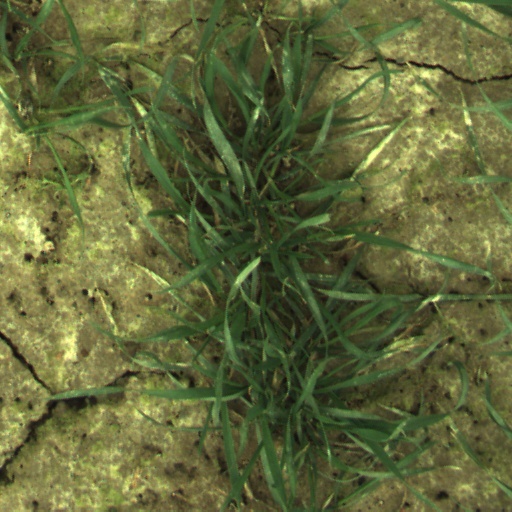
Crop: wheat